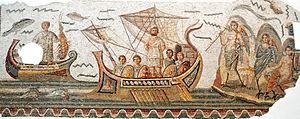
La mosaïque d'Ulysse et les sirènes est une mosaïque romaine datée du IIIᵉ siècle et découverte sur le site historique de Dougga. Elle est conservée au musée national du Bardo dont elle constitue l'une des ses pièces maîtresses.
Le propempticon ou propemptikon est un type de poème de l'Antiquité caractéristique du genre rhétorique où le poète dit adieu et souhaite un bon voyage à une personne qui s'en va, le plus souvent en mer. Les topoï associés au genre sont la plainte de celui qui reste en arrière, l'éloge de la patrie, la conjuration des dangers et l'énumération des inconvénients du voyage. Les meilleurs vœux sont bien sûr adressés au voyageur.